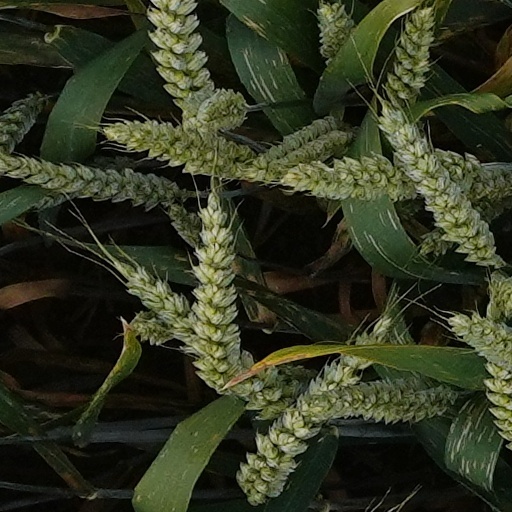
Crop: wheat